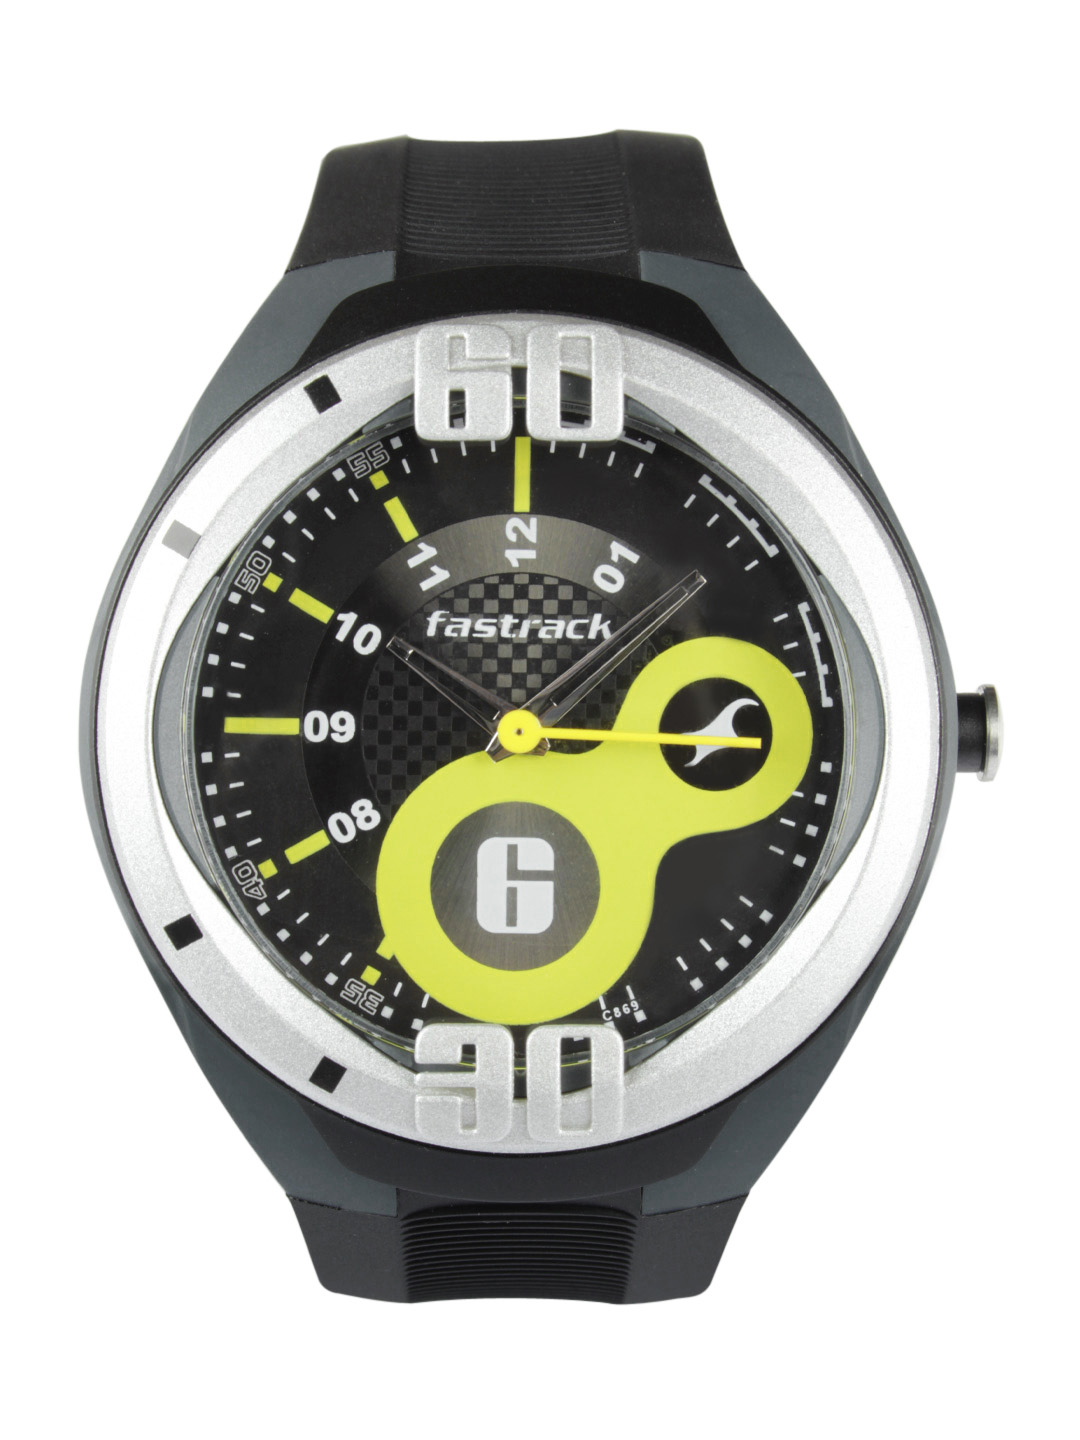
Fastrack Men Black Watch
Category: Accessories / Watches / Watches
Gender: Men
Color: Black
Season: Winter 2016
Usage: Casual